Zetor

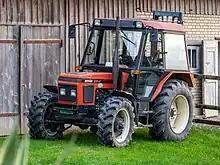
Zetor 6340 (1993-2007)

The turn of the millennium was a period of significant change for the Zetor brand. It could have disappeared, because the state-owned enterprise faced bankruptcy. In June 2002, HTC Holdings of Slovakia became the owner of Zetor. The new owners invested money to stabilise and restructure the enterprise.